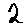
Label: 2